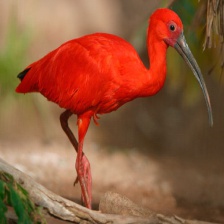
Species: SCARLET IBIS
Scientific name: EUDOCIMUS RUBER